Drum machine

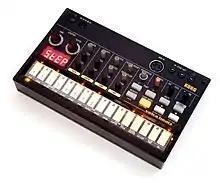
Korg Volca Beats (2013)

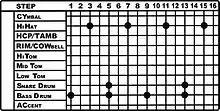
4-on-the-floor on Roland TR-707

By 2000, standalone drum machines had become less common, partly supplanted by general-purpose hardware samplers controlled by sequencers (built-in or external), software-based sequencing and sampling and the use of loops, and music workstations with integrated sequencing and drum sounds. TR-808 and other digitized drum machine sounds can be found in archives on the Internet. However, traditional drum machines are still being made by companies such as Roland Corporation (under the name Boss), Zoom, Korg and Alesis, whose SR-16 drum machine has remained popular since it was introduced in 1991.